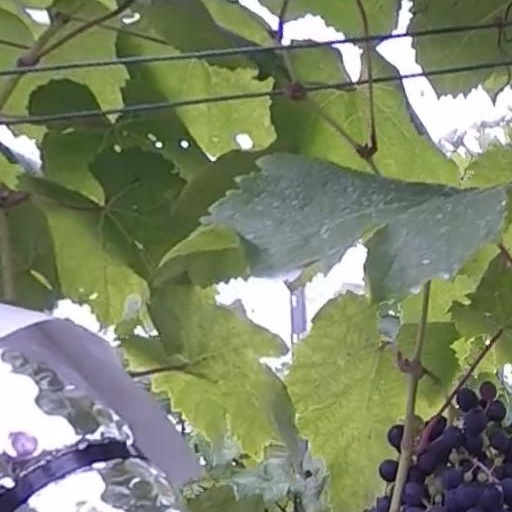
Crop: grape